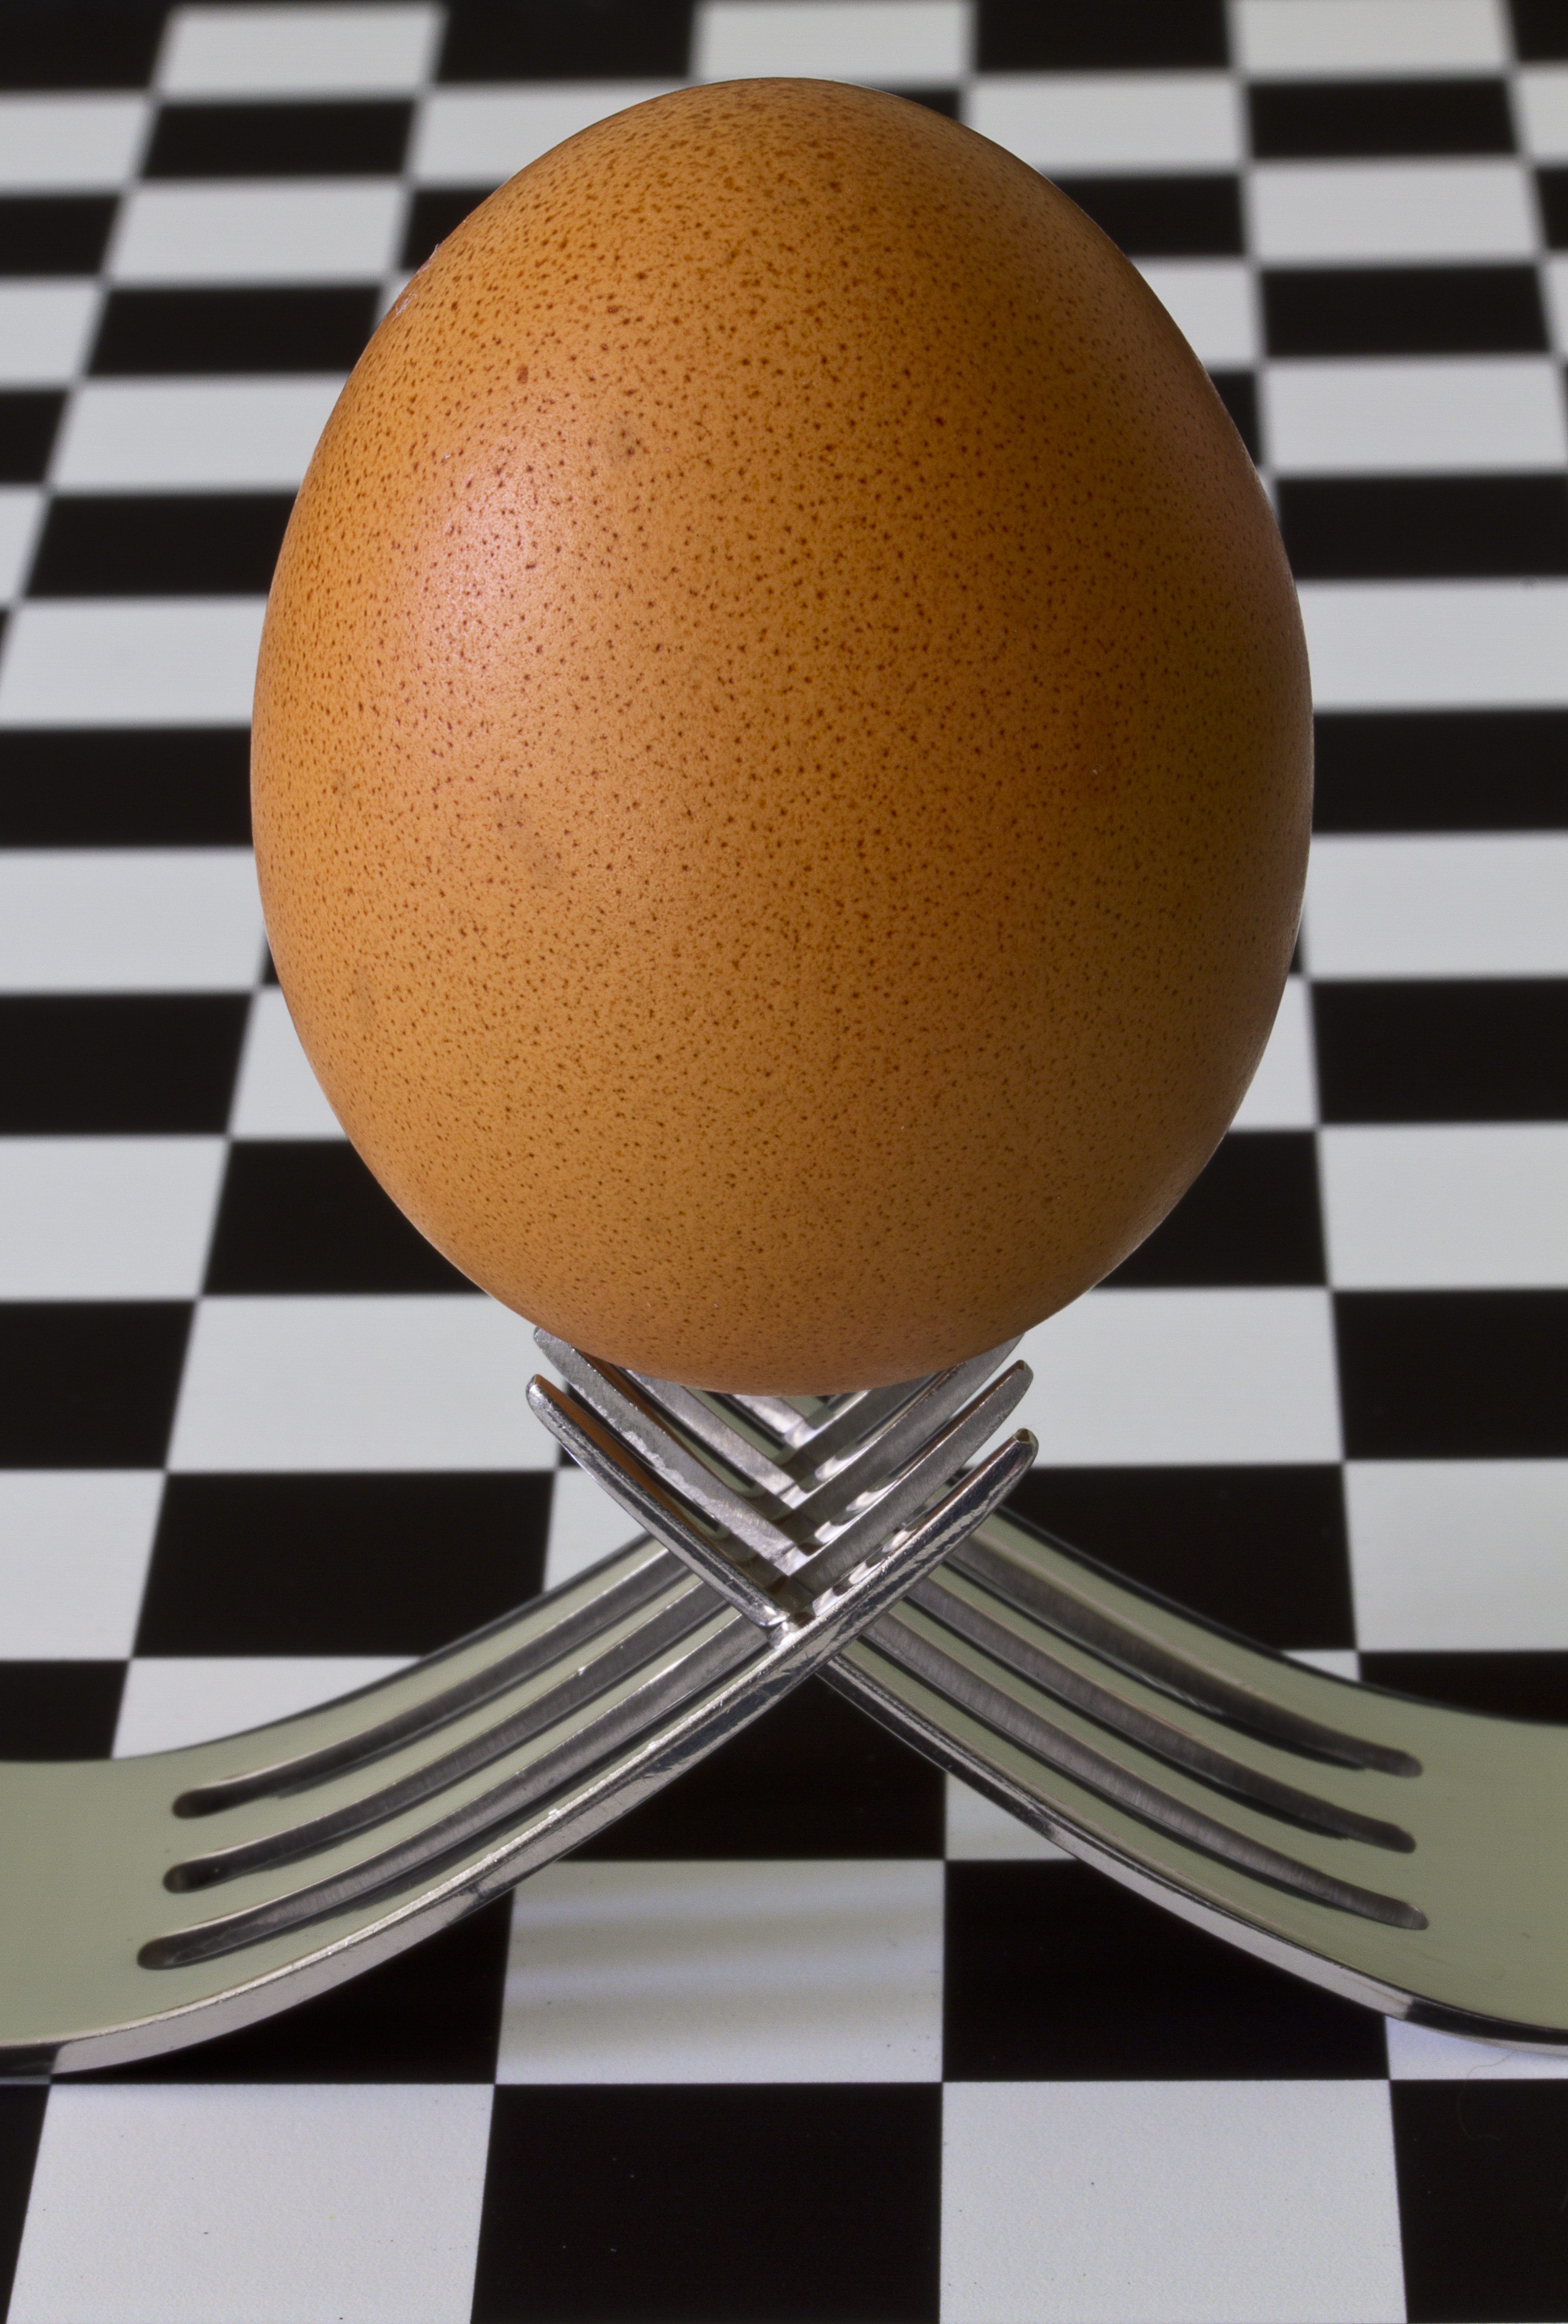
morning, food, produce, breakfast, egg, boiled egg, shape, forks